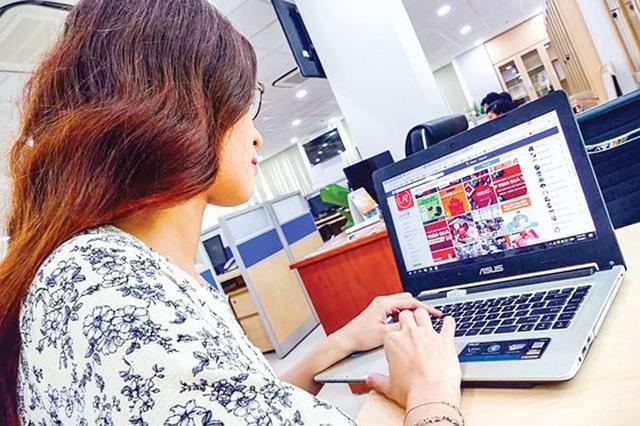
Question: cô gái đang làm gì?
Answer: đang bấm máy tính